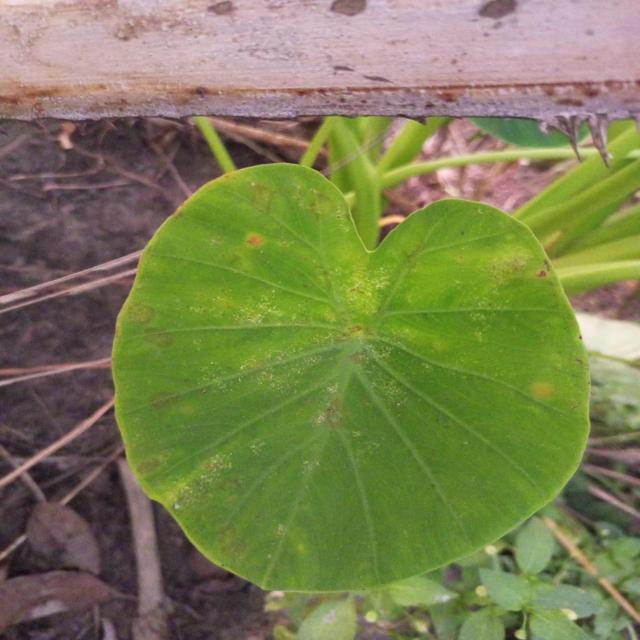
Label: Early_Blight